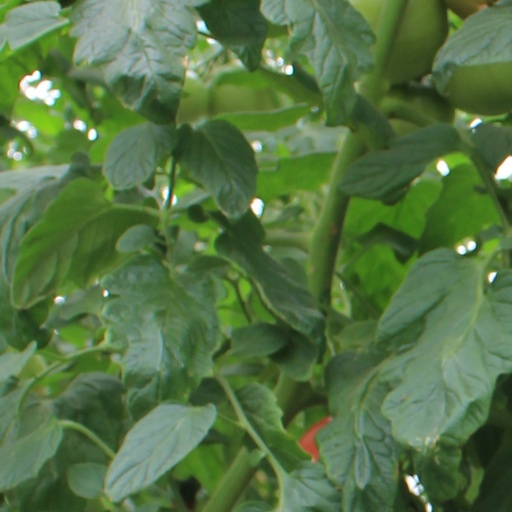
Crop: tomato